The Orange Mocha-Chip Frappuccino Years

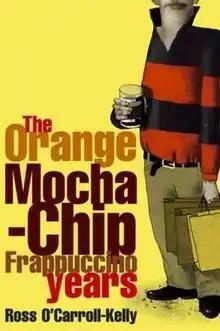

The Orange Mocha-Chip Frappuccino Years is a 2003 novel by Irish journalist and author Paul Howard, and the third in the Ross O'Carroll-Kelly series.